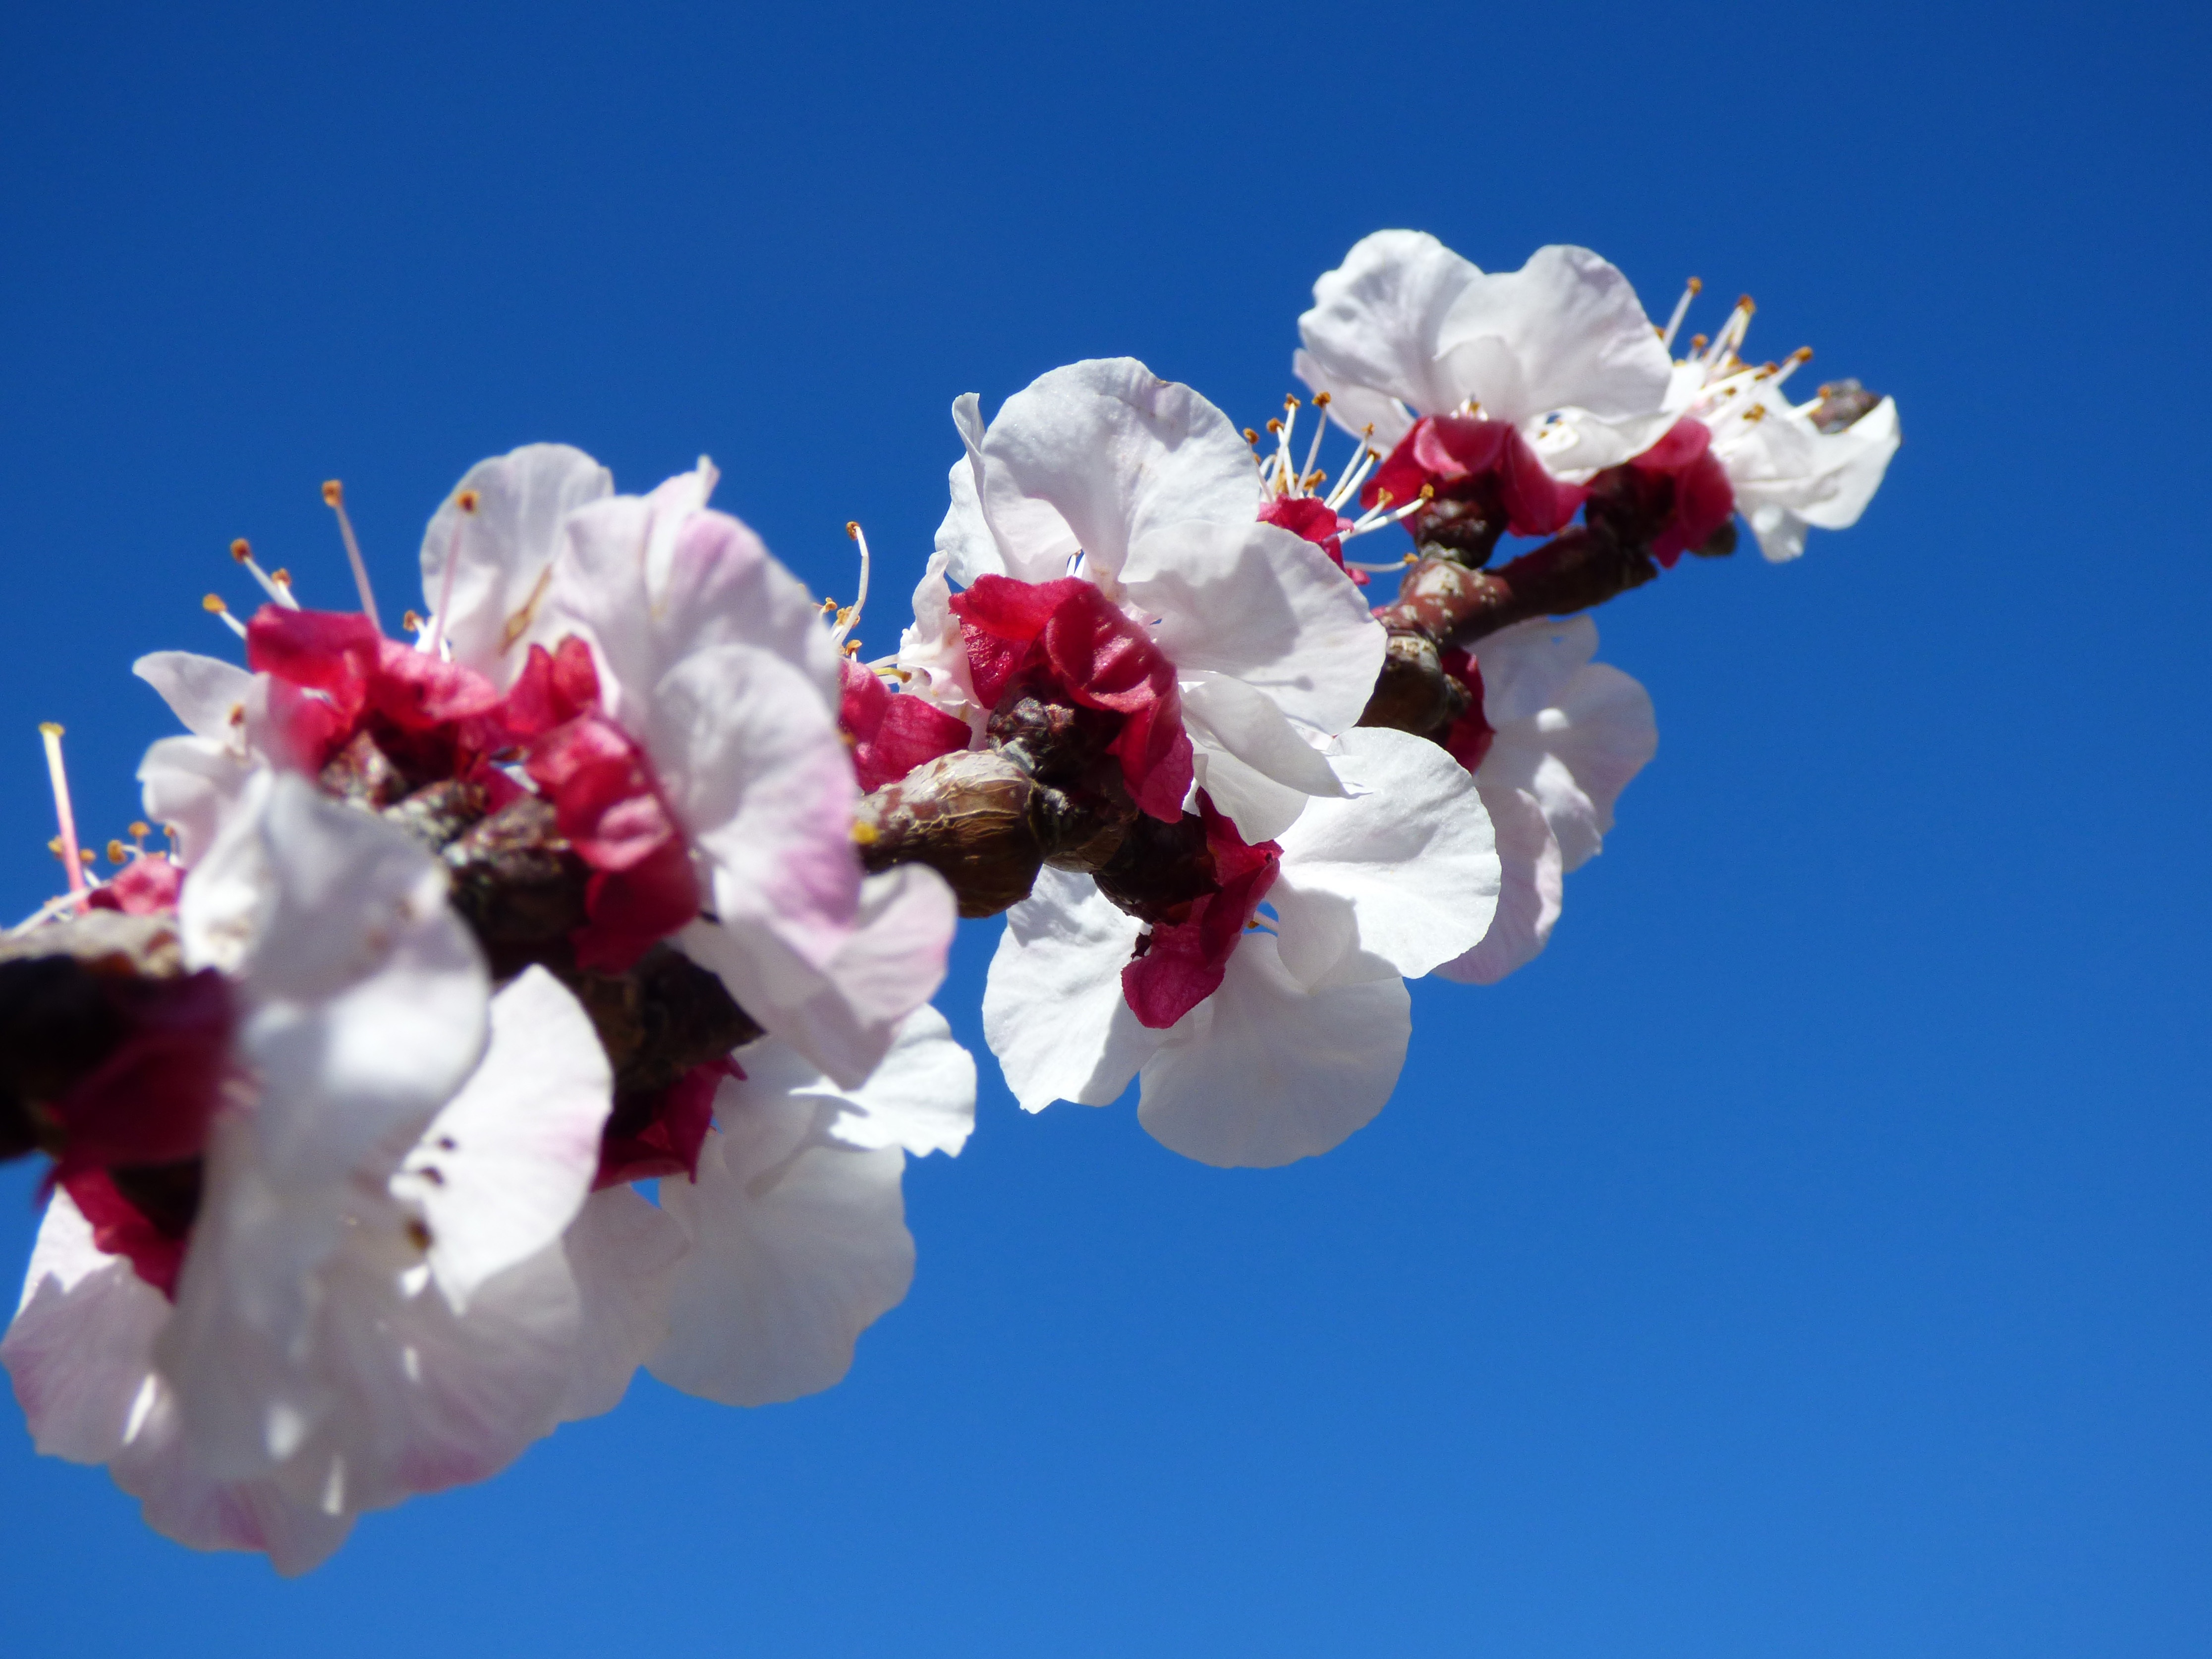
branch, blossom, plant, flower, petal, spring, flora, flowers, apricot, beauty, macro photography, flowering plant, flowery branch, florir, land plant